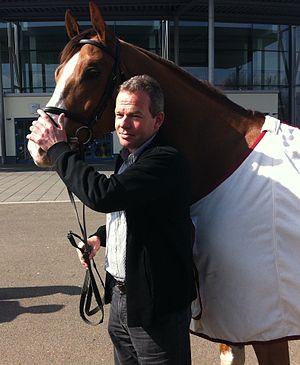
Lars Nieberg est un cavalier de saut d'obstacles allemand double médaillé olympique né le 24 juillet 1963 à Wittingen en Basse-Saxe.